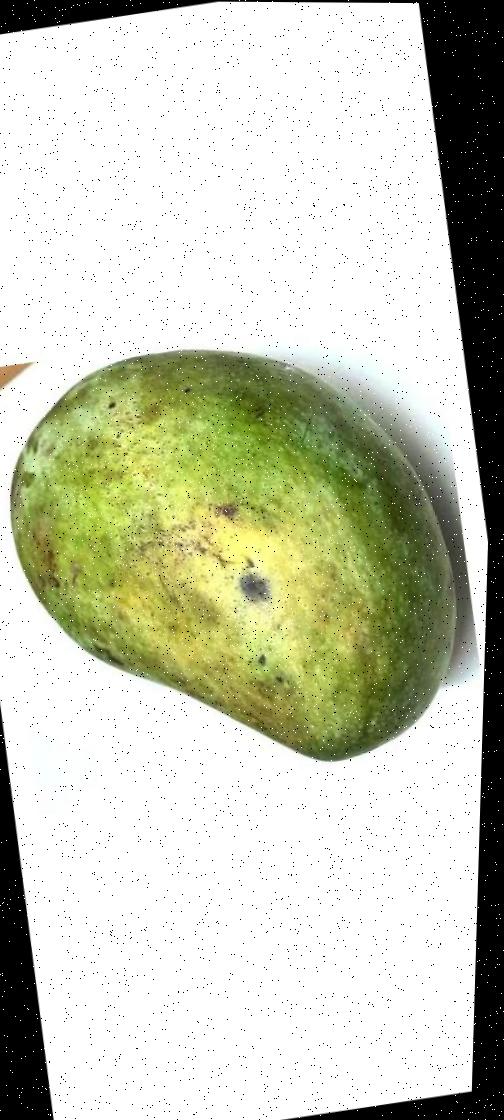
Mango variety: Fazli Classic